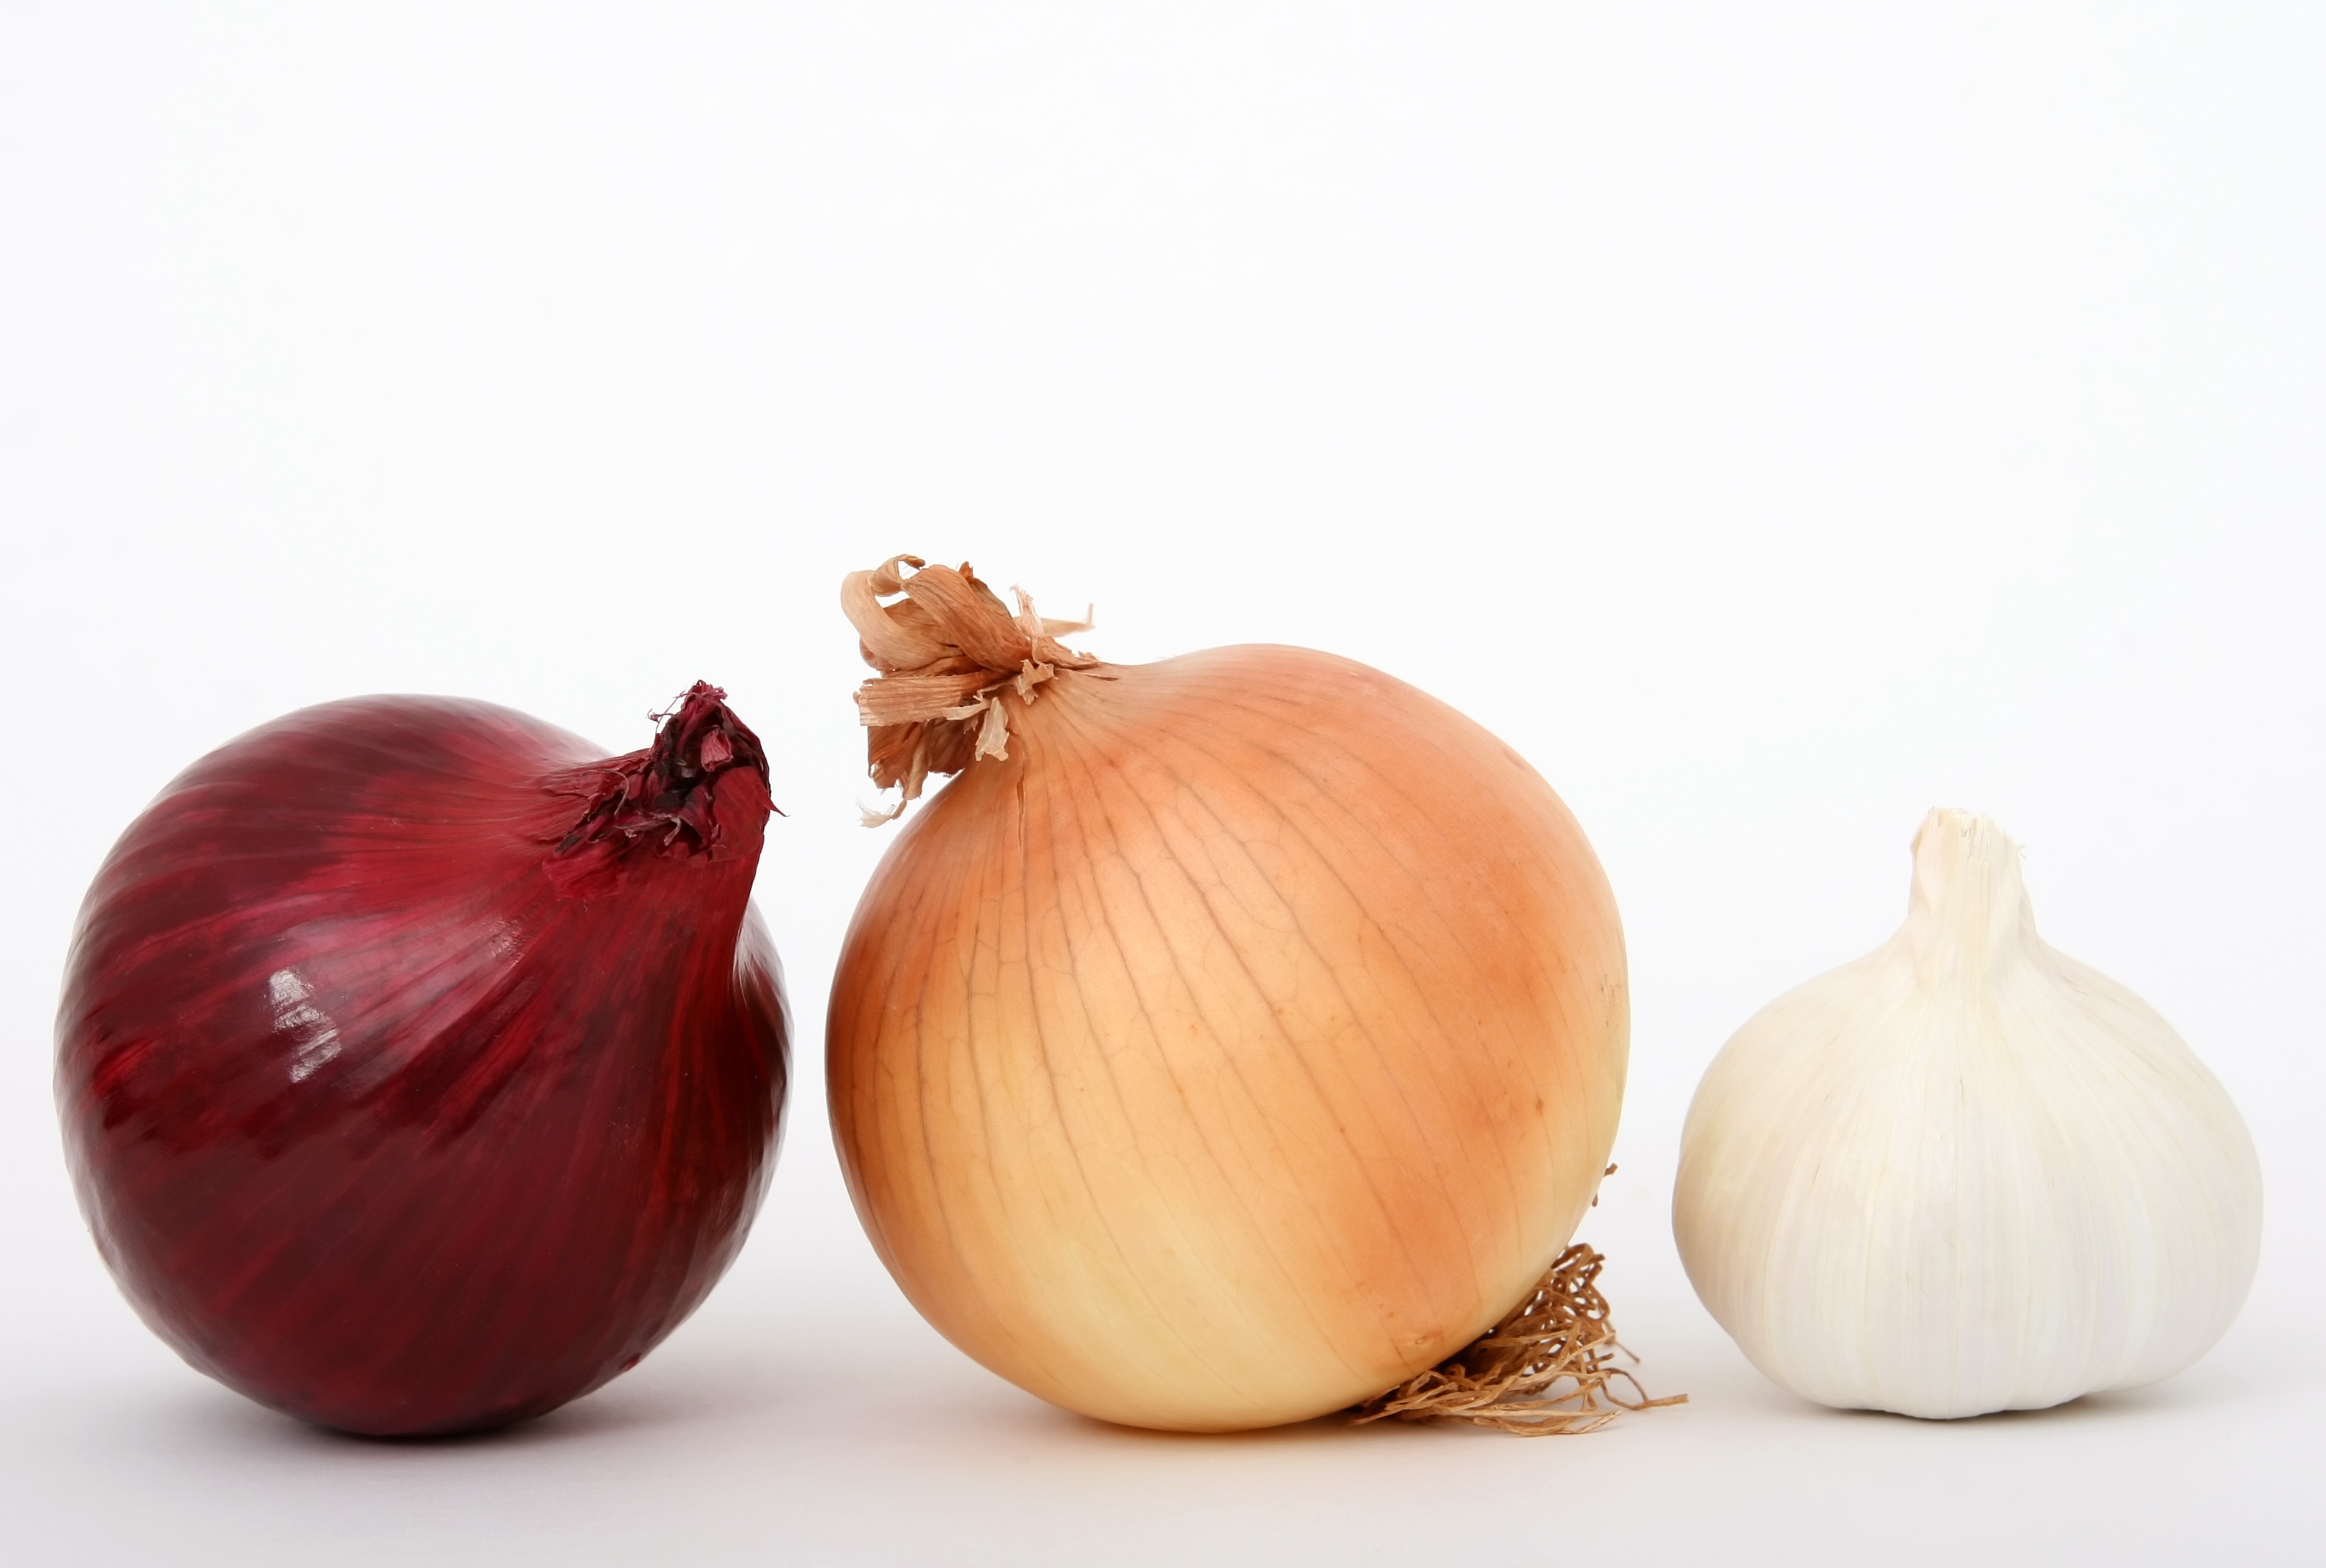
plant, white, purple, home, isolated, orange, meal, food, spring, spice, cooking, garlic, flavour, produce, vegetable, bulb, color, macro, natural, fresh, kitchen, colorful, closeup, healthy, onion, health, cookery, life, cook, close up, clove, seasoning, colour, one, nutrition, single, smell, vegetarian, still, fit, diet, vitamins, herbs, ingredients, shallots, grown, flavor, flowering plant, shallot, red onion, land plant, onion genus, herby